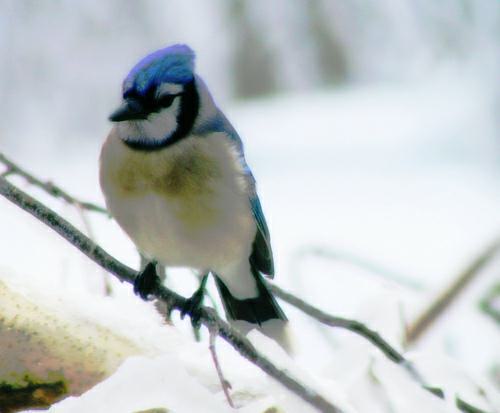
A photo of a blue jay